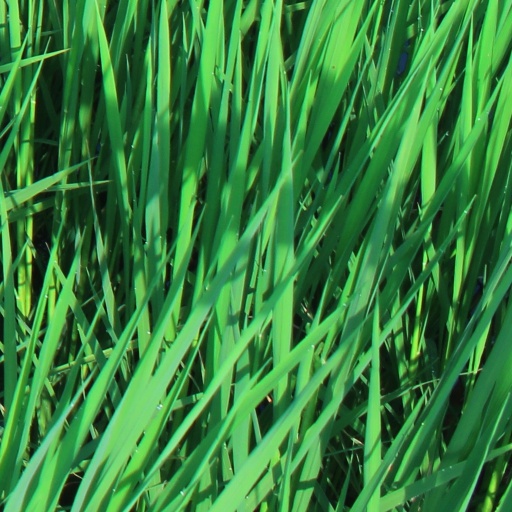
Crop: rice